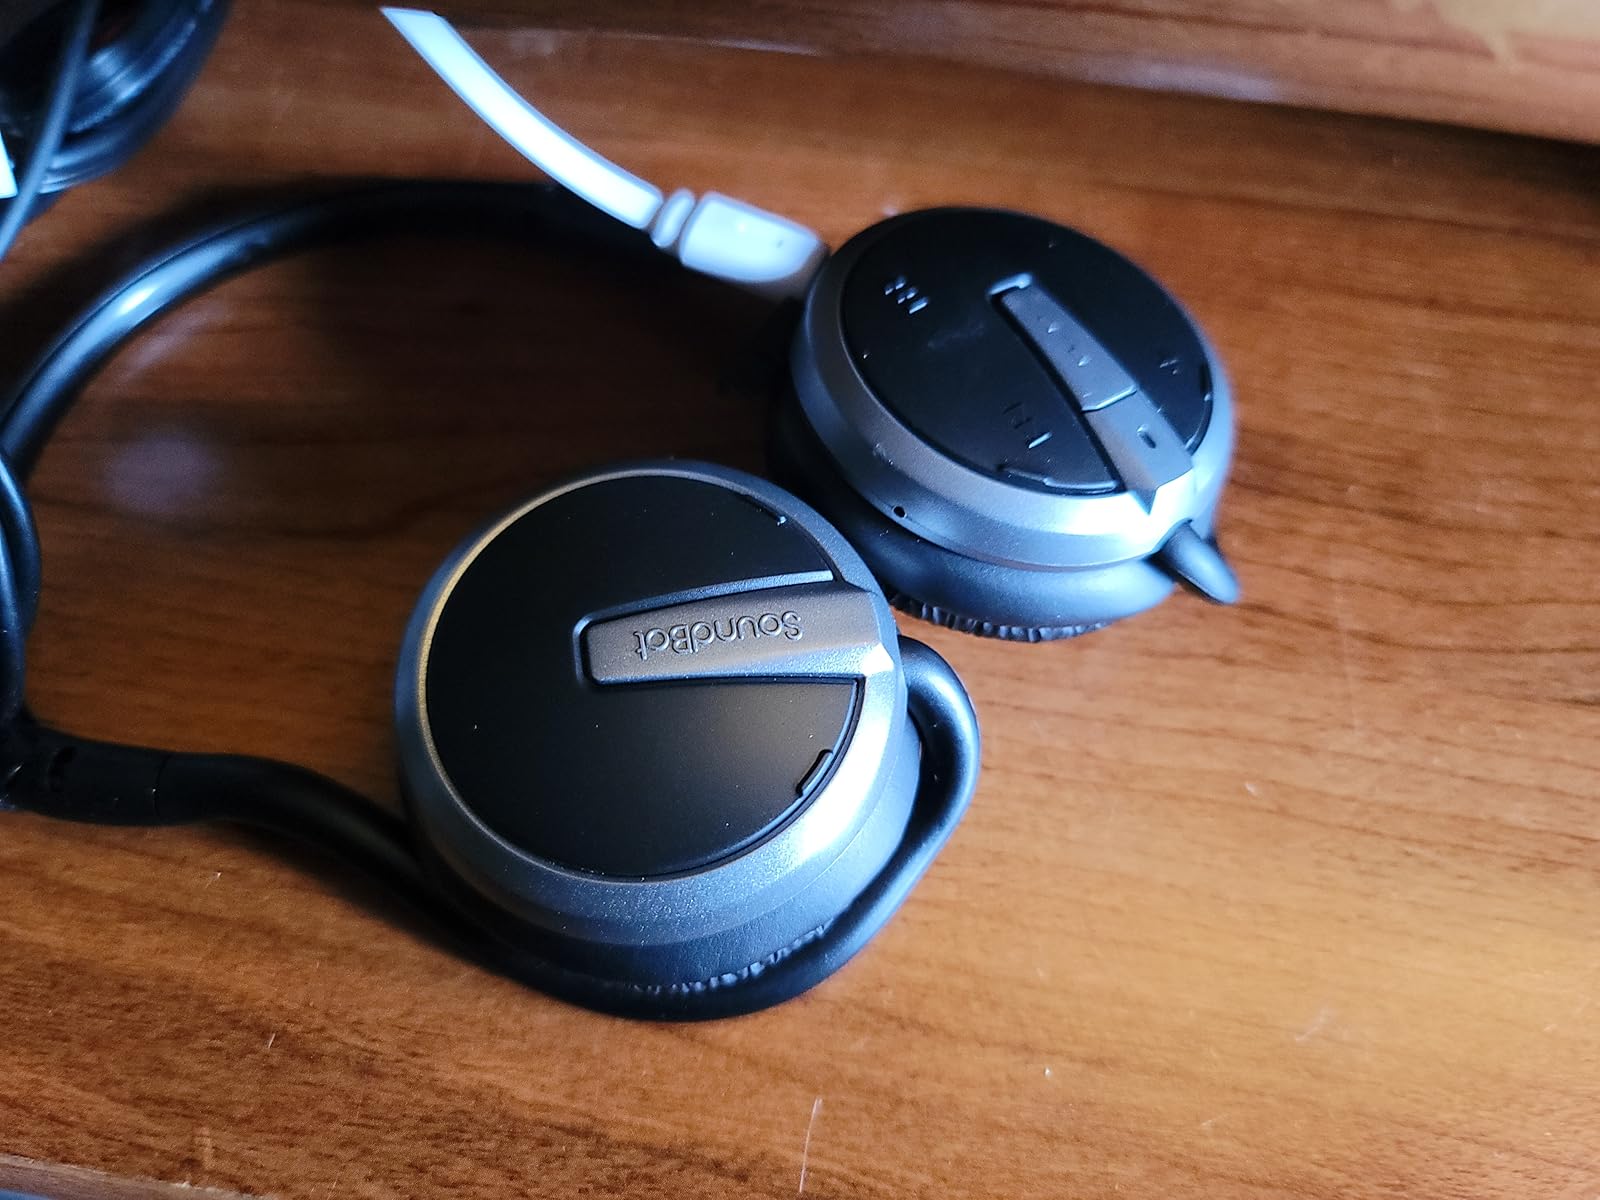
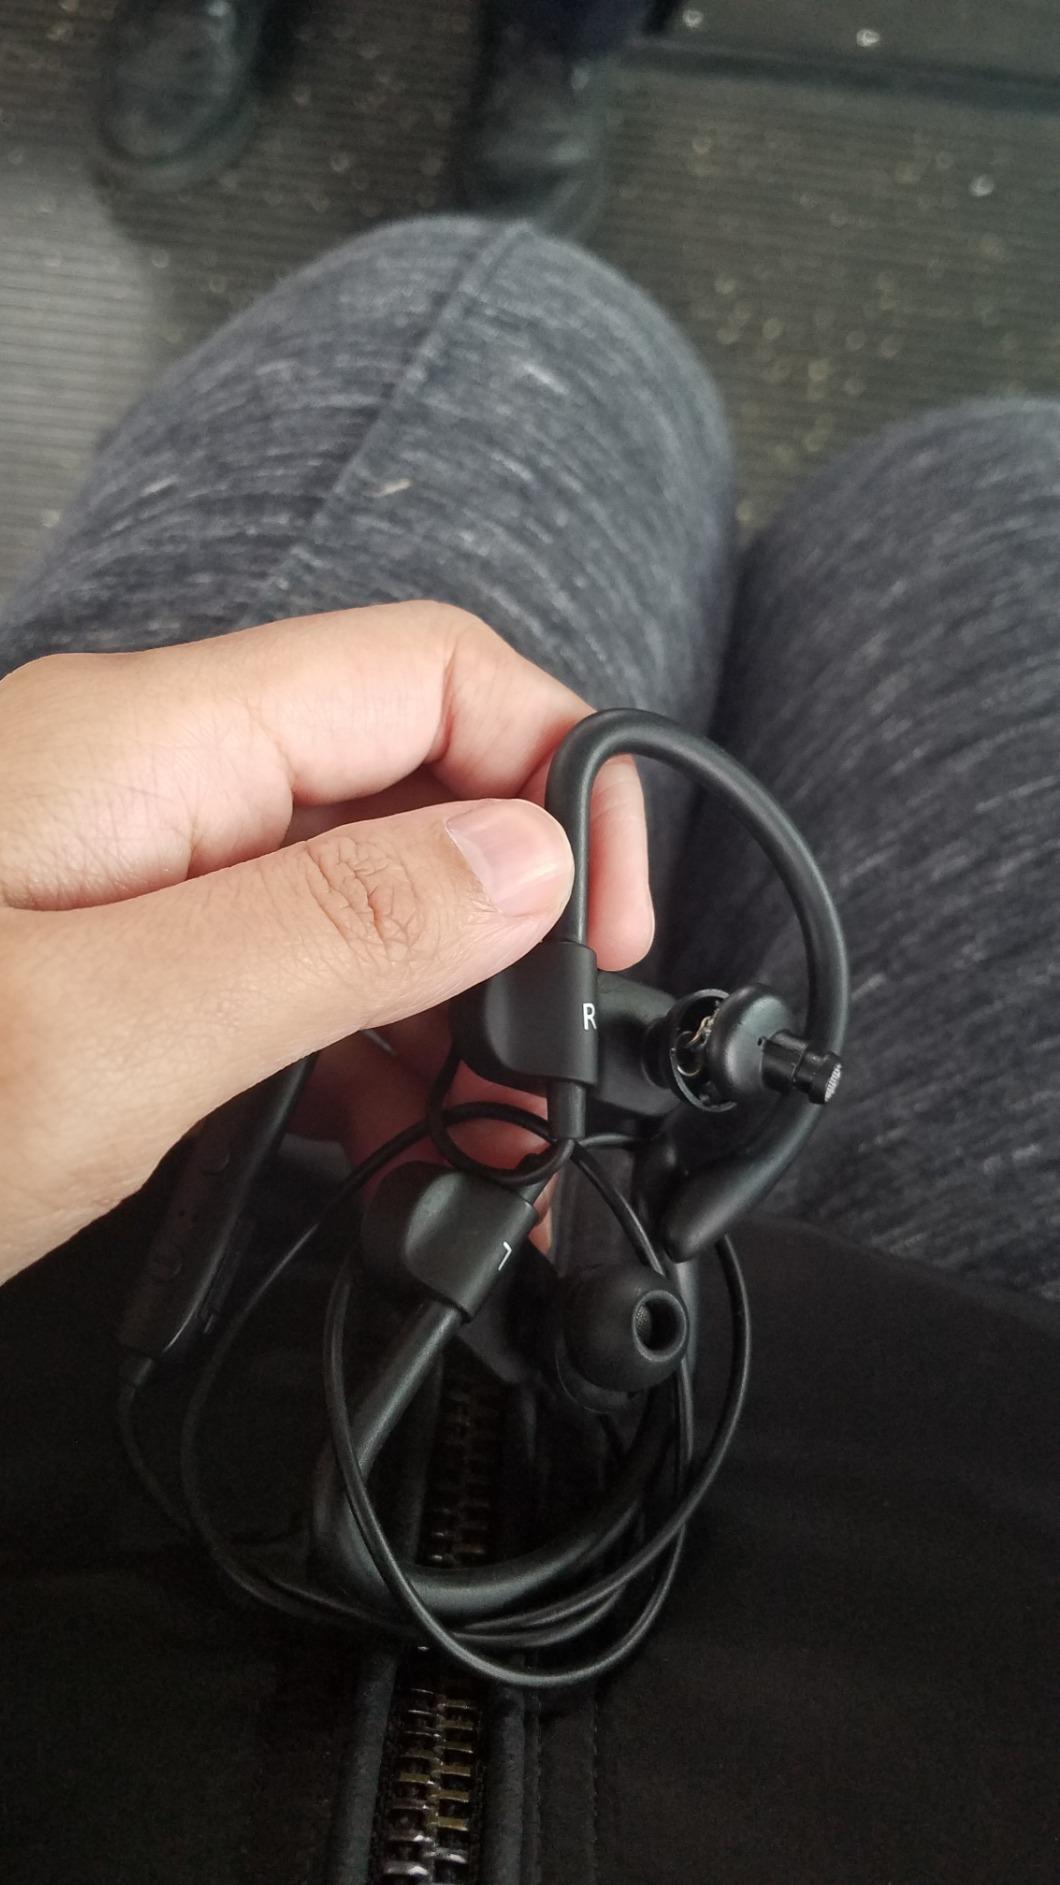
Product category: headphones
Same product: no